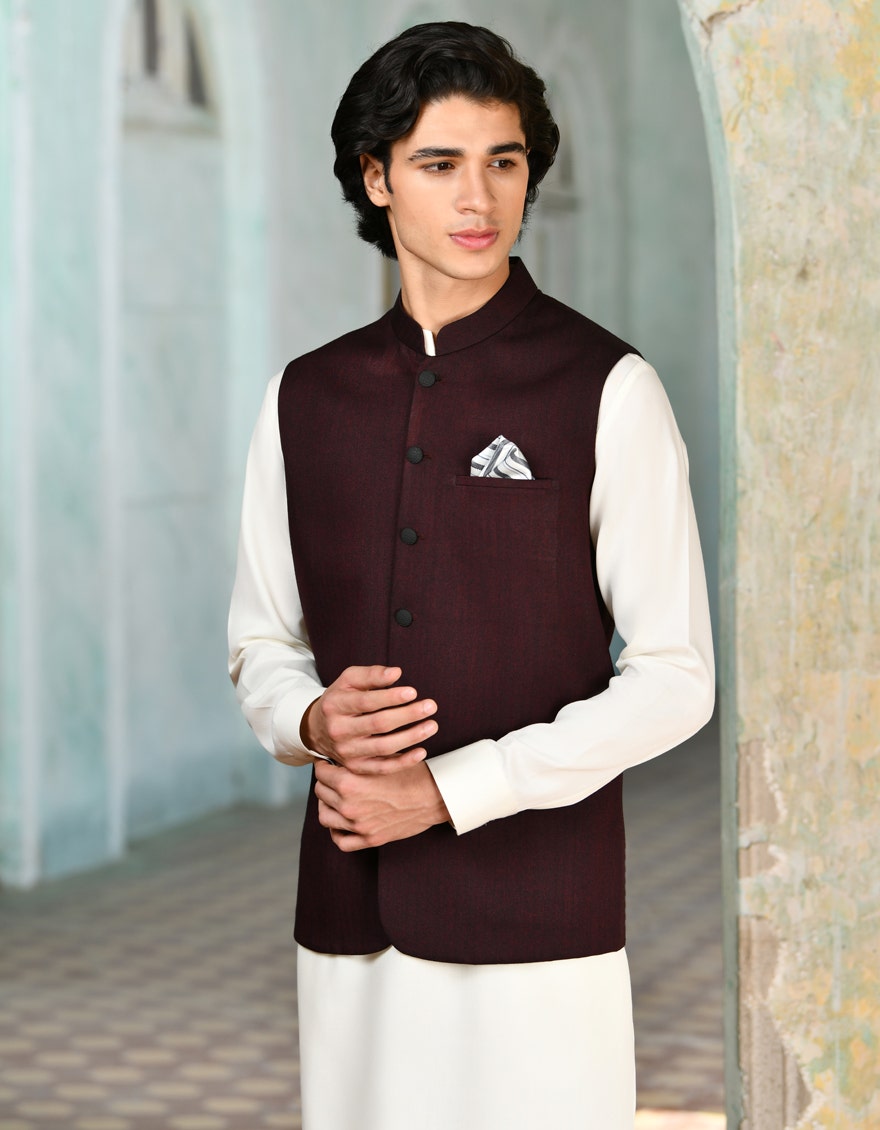
burgundy khan nehru jacket